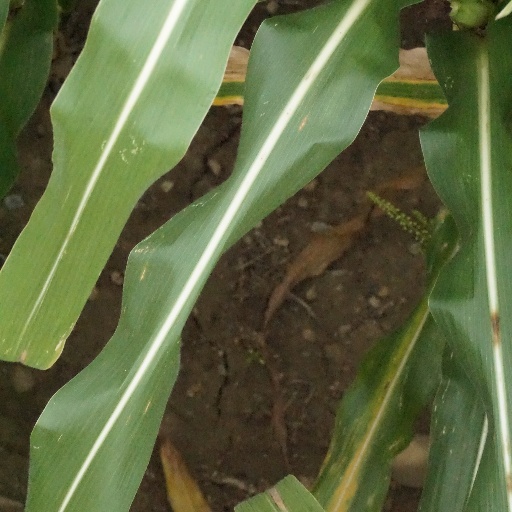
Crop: maize; corn